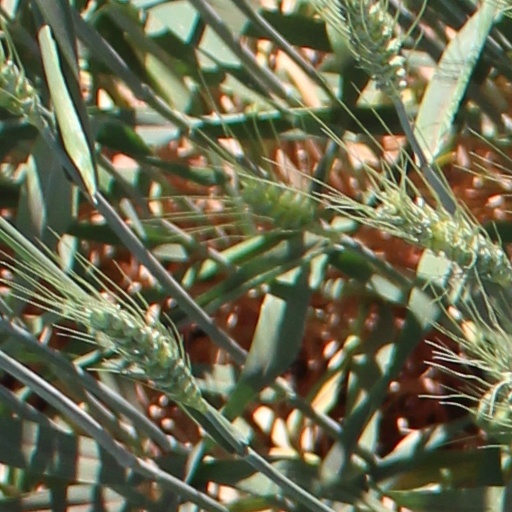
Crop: wheat